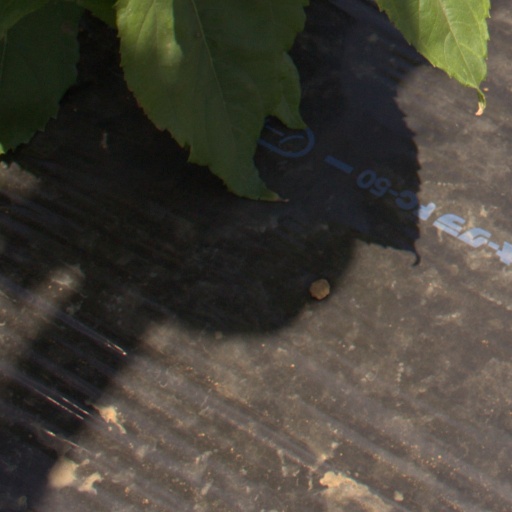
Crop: Jerusalem artichoke